Hendrik Bary

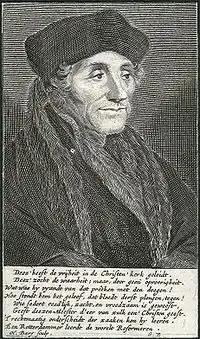
"Desiderius Erasmus", engraved portrait by Bary, 1671

Bary was born and died in Gouda. He appears from his style to have been either a scholar of Cornelis Visscher, or to have formed himself from his manner. We have several plates by him of portraits and various subjects, executed very neatly with the graver, which have great merit, although they are by no means equal to the works of Visscher. He generally marked his plates with his name, H. Bary, and sometimes H. B. By him we have the following: